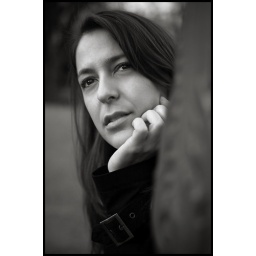
The girl in black & white